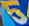
Number: 5